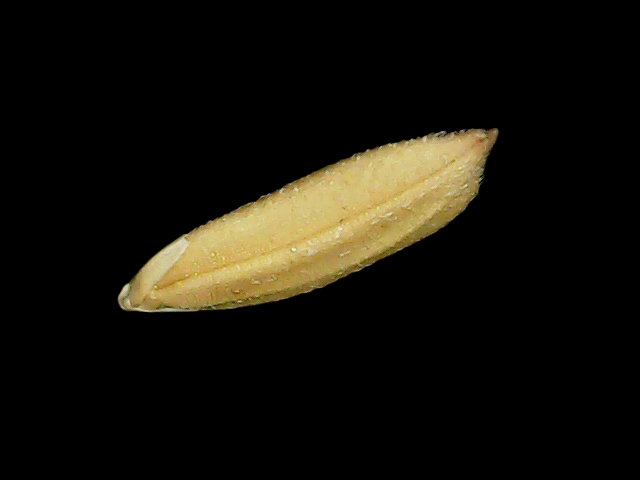
Rice variety: Binadhan23